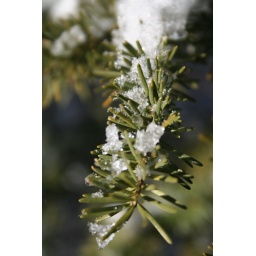
A close up of the snow on the needles of a pine tree near Fairmont Hot Springs.